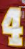
Number: 4